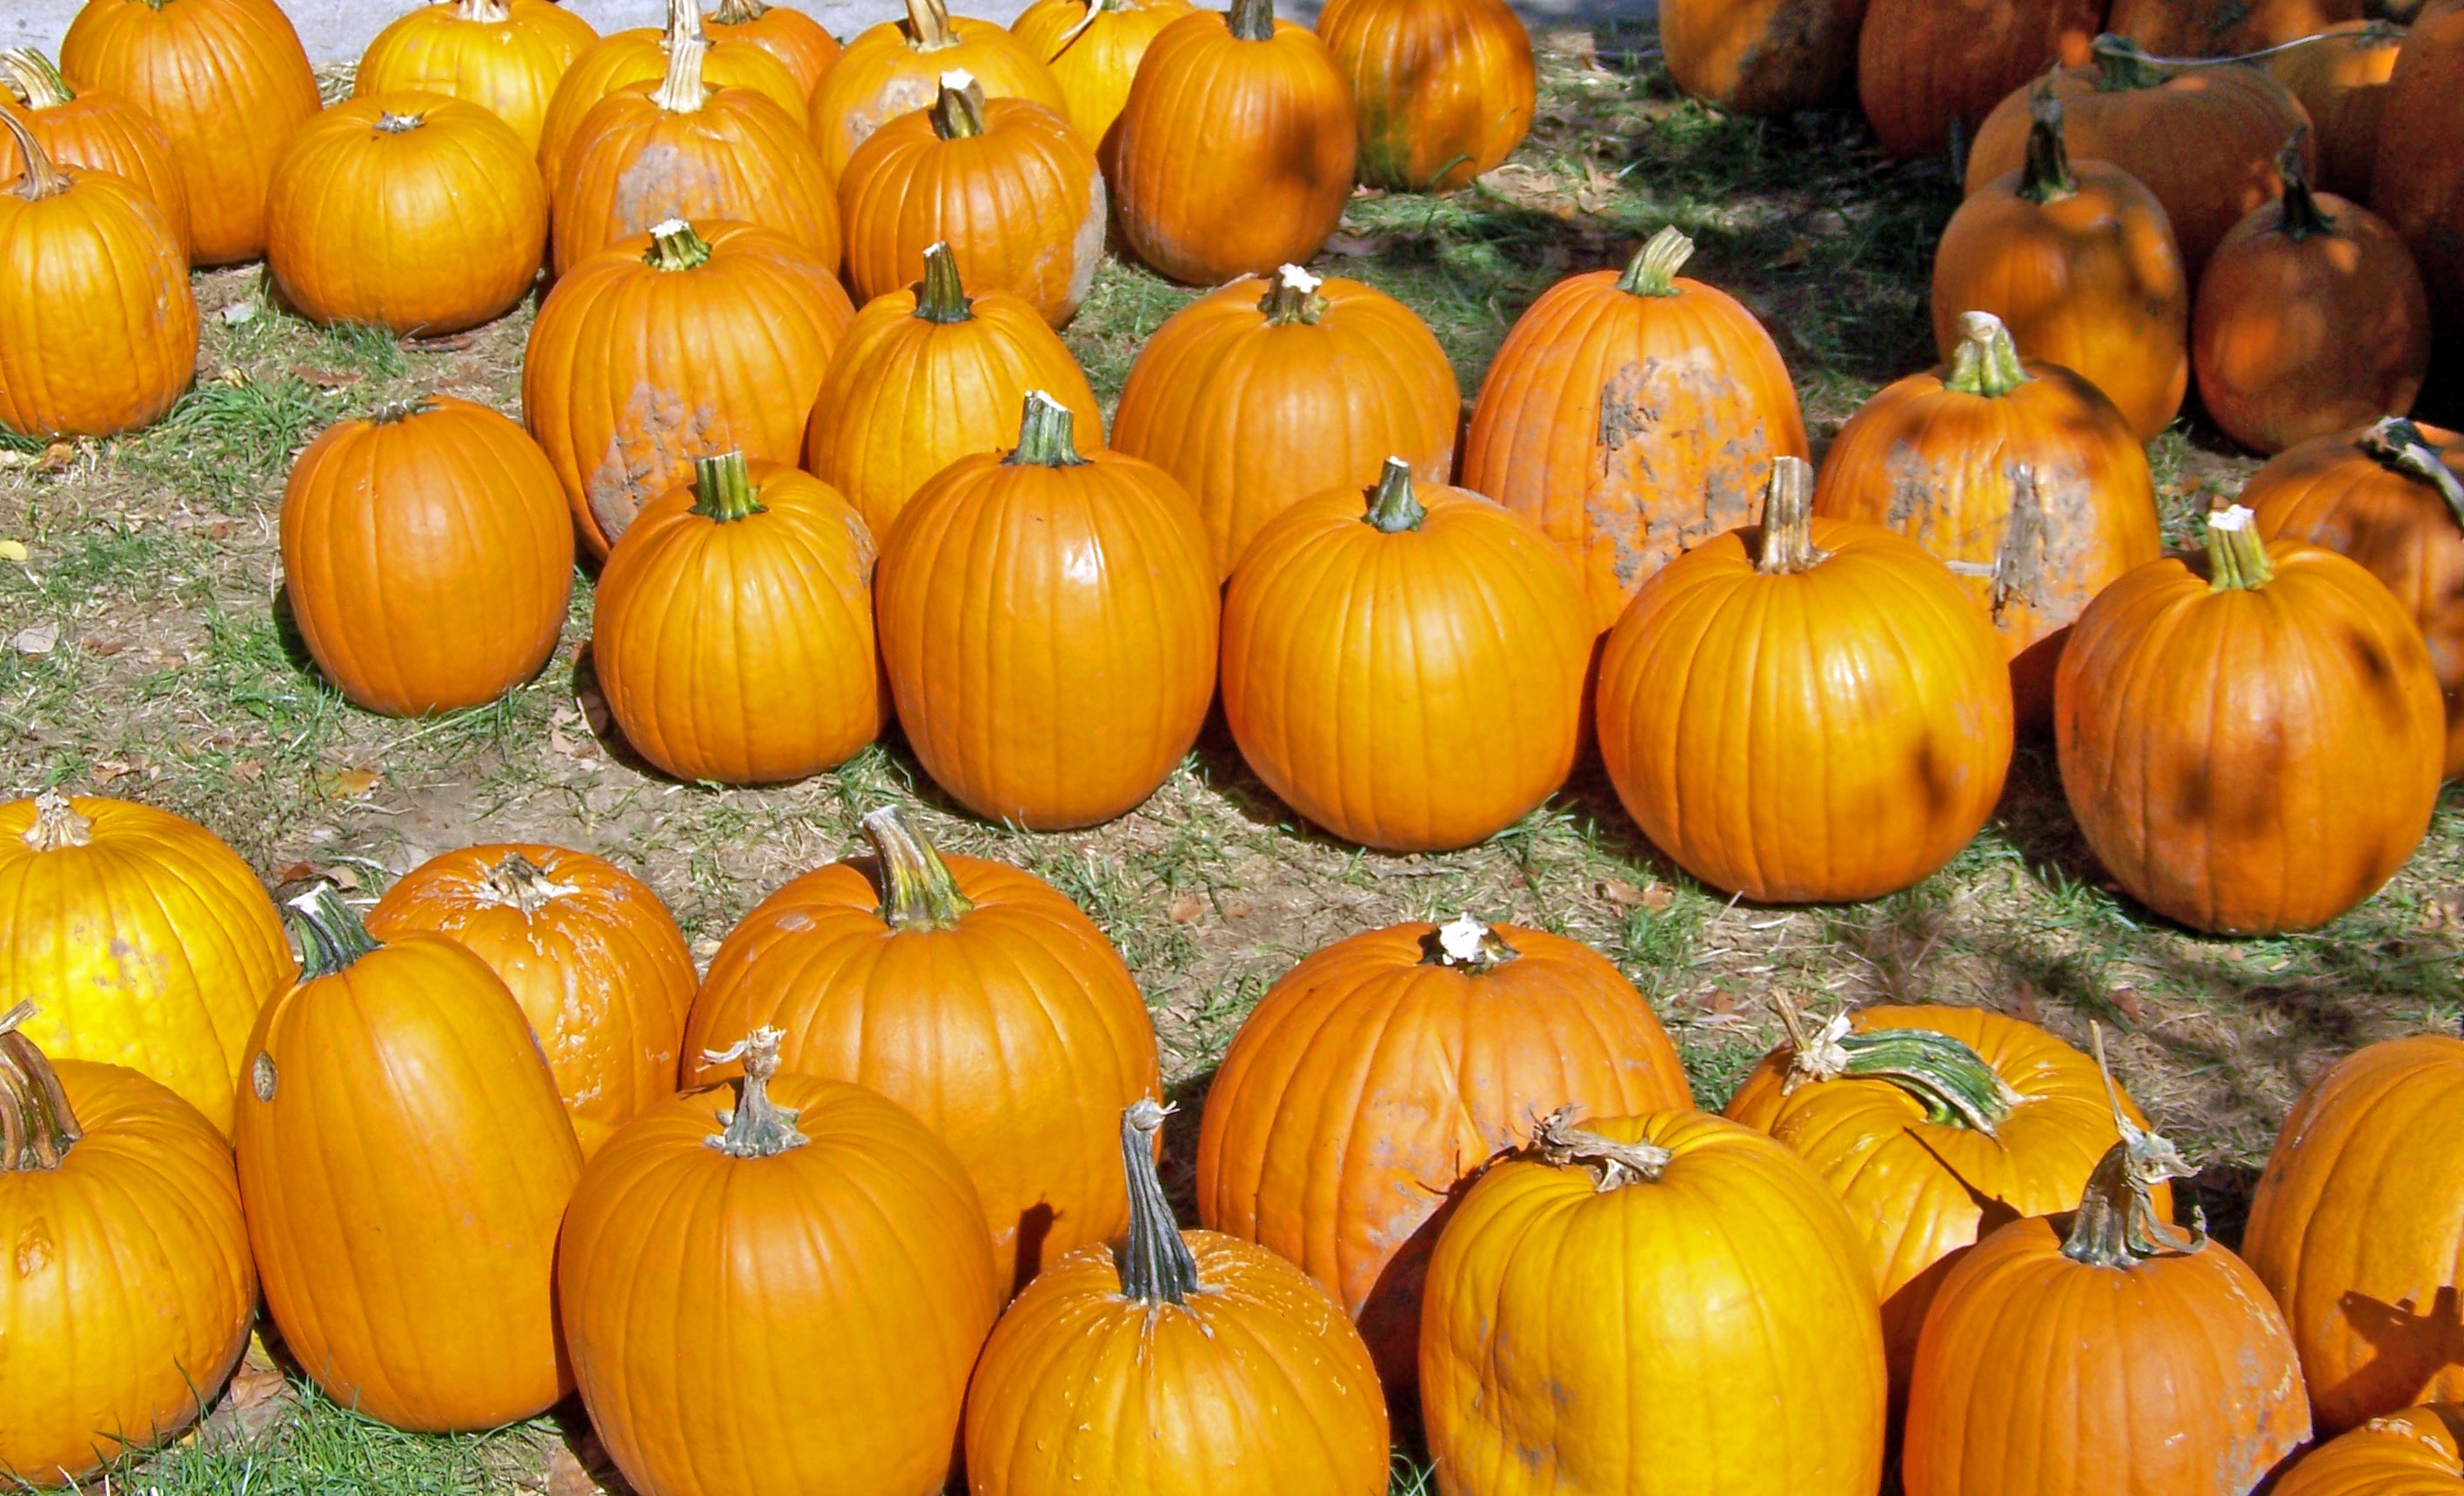
plant, fall, ripe, food, harvest, produce, vegetable, autumn, pumpkin, halloween, gourd, vegetarian, calabaza, pumpkins, organic, cucurbita, winter squash